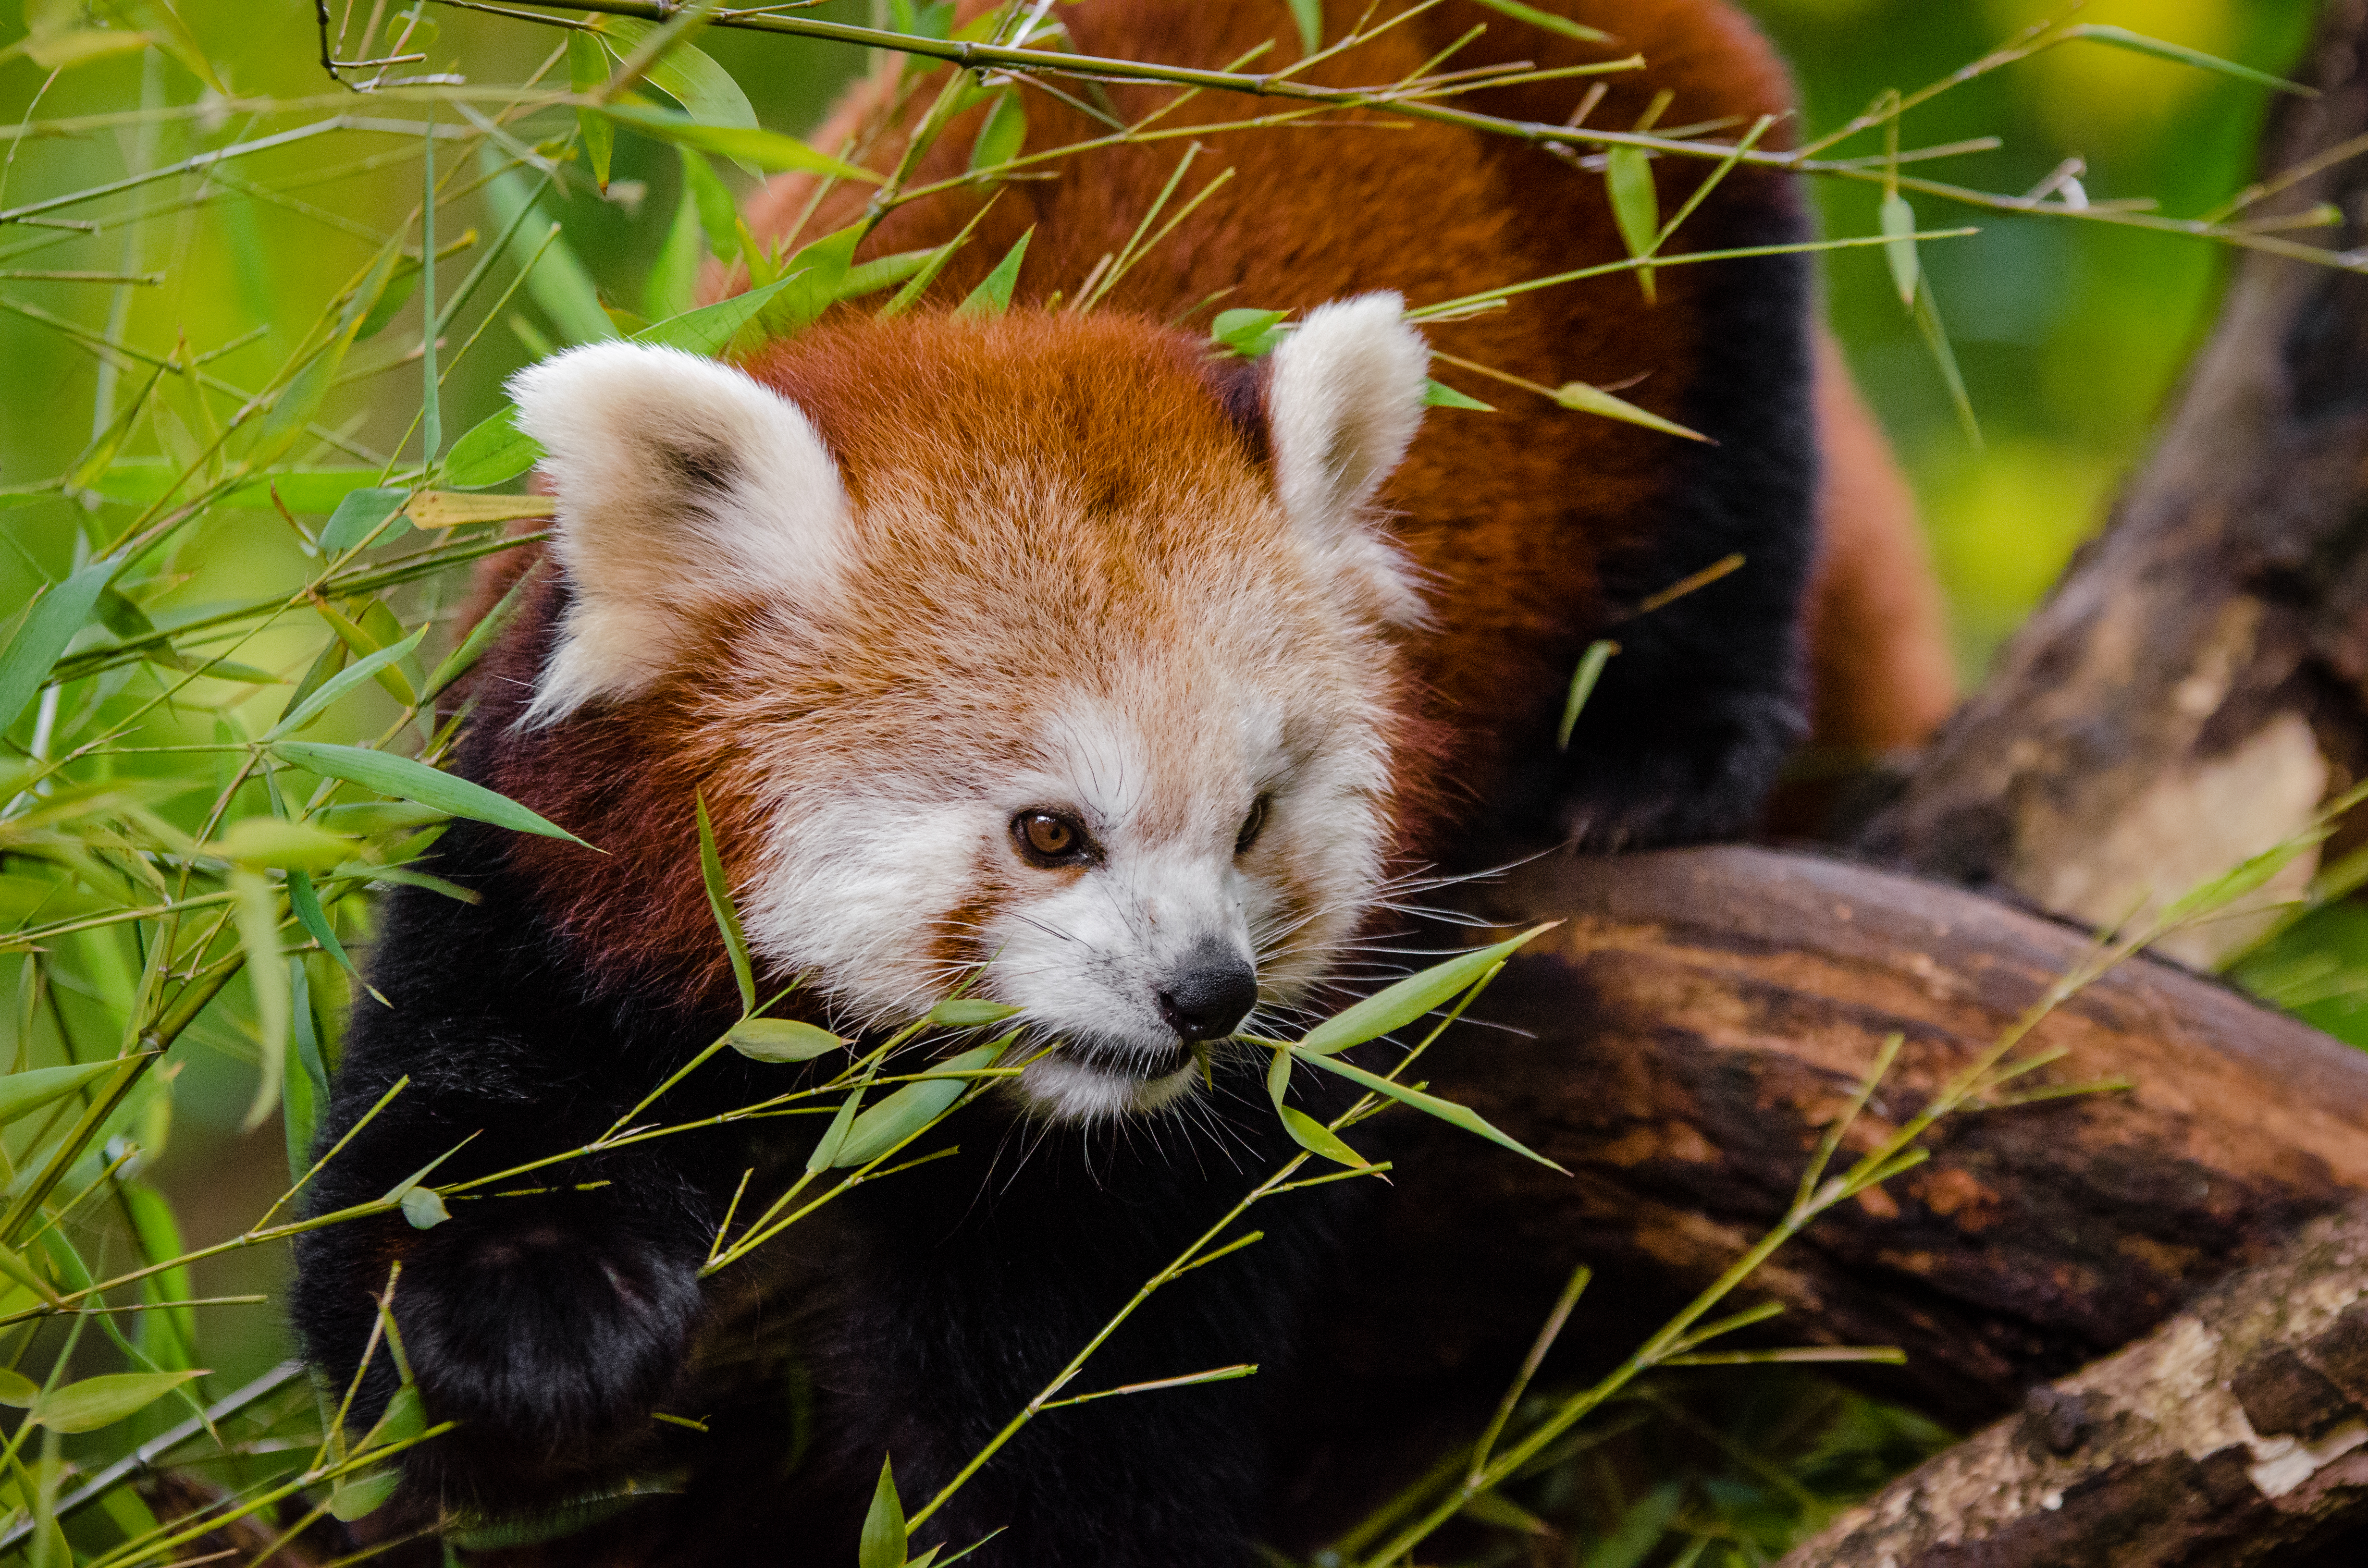
tree, nature, bokeh, blur, field, vintage, sweet, feet, animal, cute, female, wildlife, zoo, fur, orange, young, spring, green, high, red, foot, mammal, nikon, fauna, red panda, panda, 2015, face, nose, whiskers, paw, tail, animals, ears, endangered, vertebrate, germany, deutschland, natur, paws, tier, depth, iso, depthoffield, fell, gesicht, baum, adorable, bamboo, d7000, roter, kleiner, niedlich, sues, suess, species, bedrohte, tierart, tierpark, weiblich, jungtier, jung, ohren, schwanz, nase, bedroht, ailurus, fulgens, mozilla, firefox, wochenende, weekend, fr hling, gr n, sus